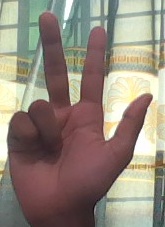
ASL sign: 3